Vicks VapoRub

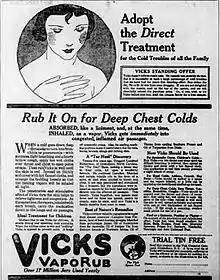
Vicks VapoRub ad, 1922

Vicks VapoRub is a mentholated topical ointment, part of the Vicks brand of over-the-counter medications owned by the American consumer goods company Procter & Gamble.